Blackstone Inc.

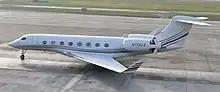
Gulfstream G650ER jet owned by Blackstone

In March 2008, Blackstone acquired GSO Capital Partners, a credit-oriented alternative asset manager, for $620 million in cash and stock and up to $310 million through an earnout over the next five years based on earnings targets. The combined entity created one of the largest credit platforms in the alternative asset management business, with over $21 billion under management. GSO was founded in 2005 by Bennett Goodman, Tripp Smith, and Doug Ostrover. The GSO team had previously managed the leveraged finance businesses at Donaldson, Lufkin & Jenrette and later Credit Suisse First Boston, after it acquired DLJ. Blackstone was an original investor in GSO's funds. After the acquisition, Blackstone merged GSO's operations with its existing debt investment operations.